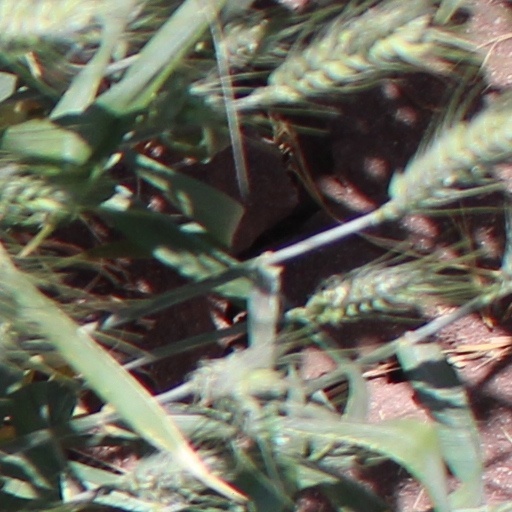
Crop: wheat